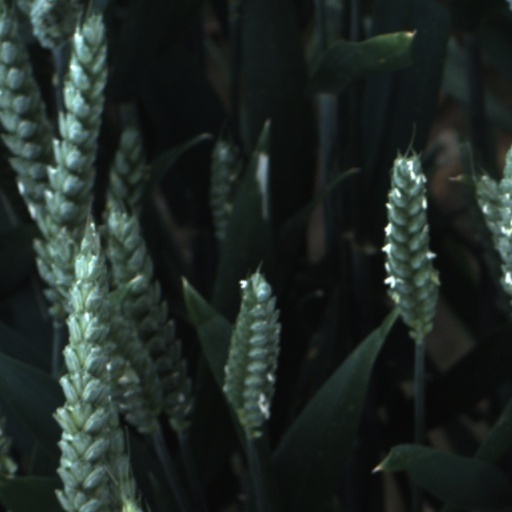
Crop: wheat